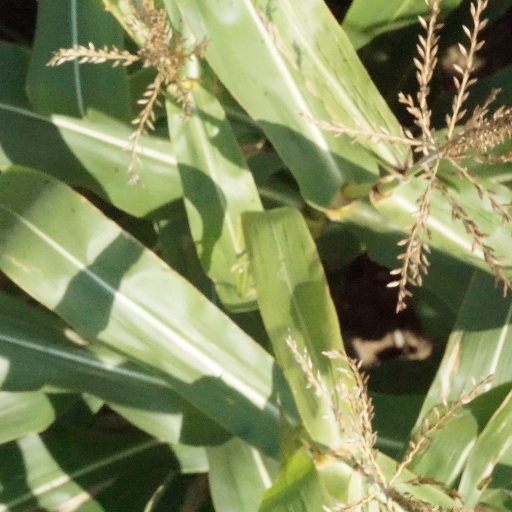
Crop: maize; corn